Alderley Edge

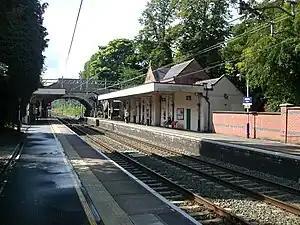
Alderley Edge station

There are many historic buildings including Chorley Old Hall, which is the oldest surviving manor house in Cheshire.